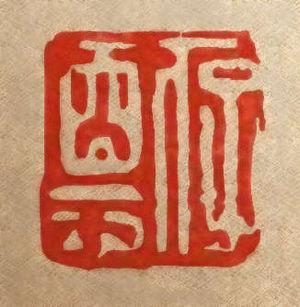
Hu Zhengyan, né vers 1584 et mort en 1674, est un artiste, graveur et éditeur chinois. Il a travaillé dans la calligraphie, la peinture traditionnelle chinoise et les sceaux, mais est principalement un éditeur et producteur de textes académiques.